Röschenz

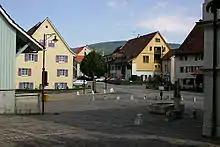
Houses around the village center

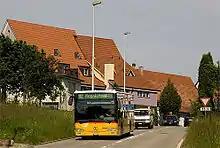
Bus traffic from Röschenz to Kleinlützel or Roggenburg

Röschenz has a population of . , 7.2% of the population are resident foreign nationals. Over the last 10 years (1997–2007) the population has changed at a rate of 15.6%.